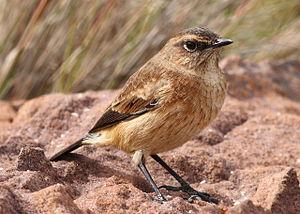
Le Tarier bifascié est une espèce de passereaux appartenant à la famille des Muscicapidae. C'est la seule espèce du genre Campicoloides.